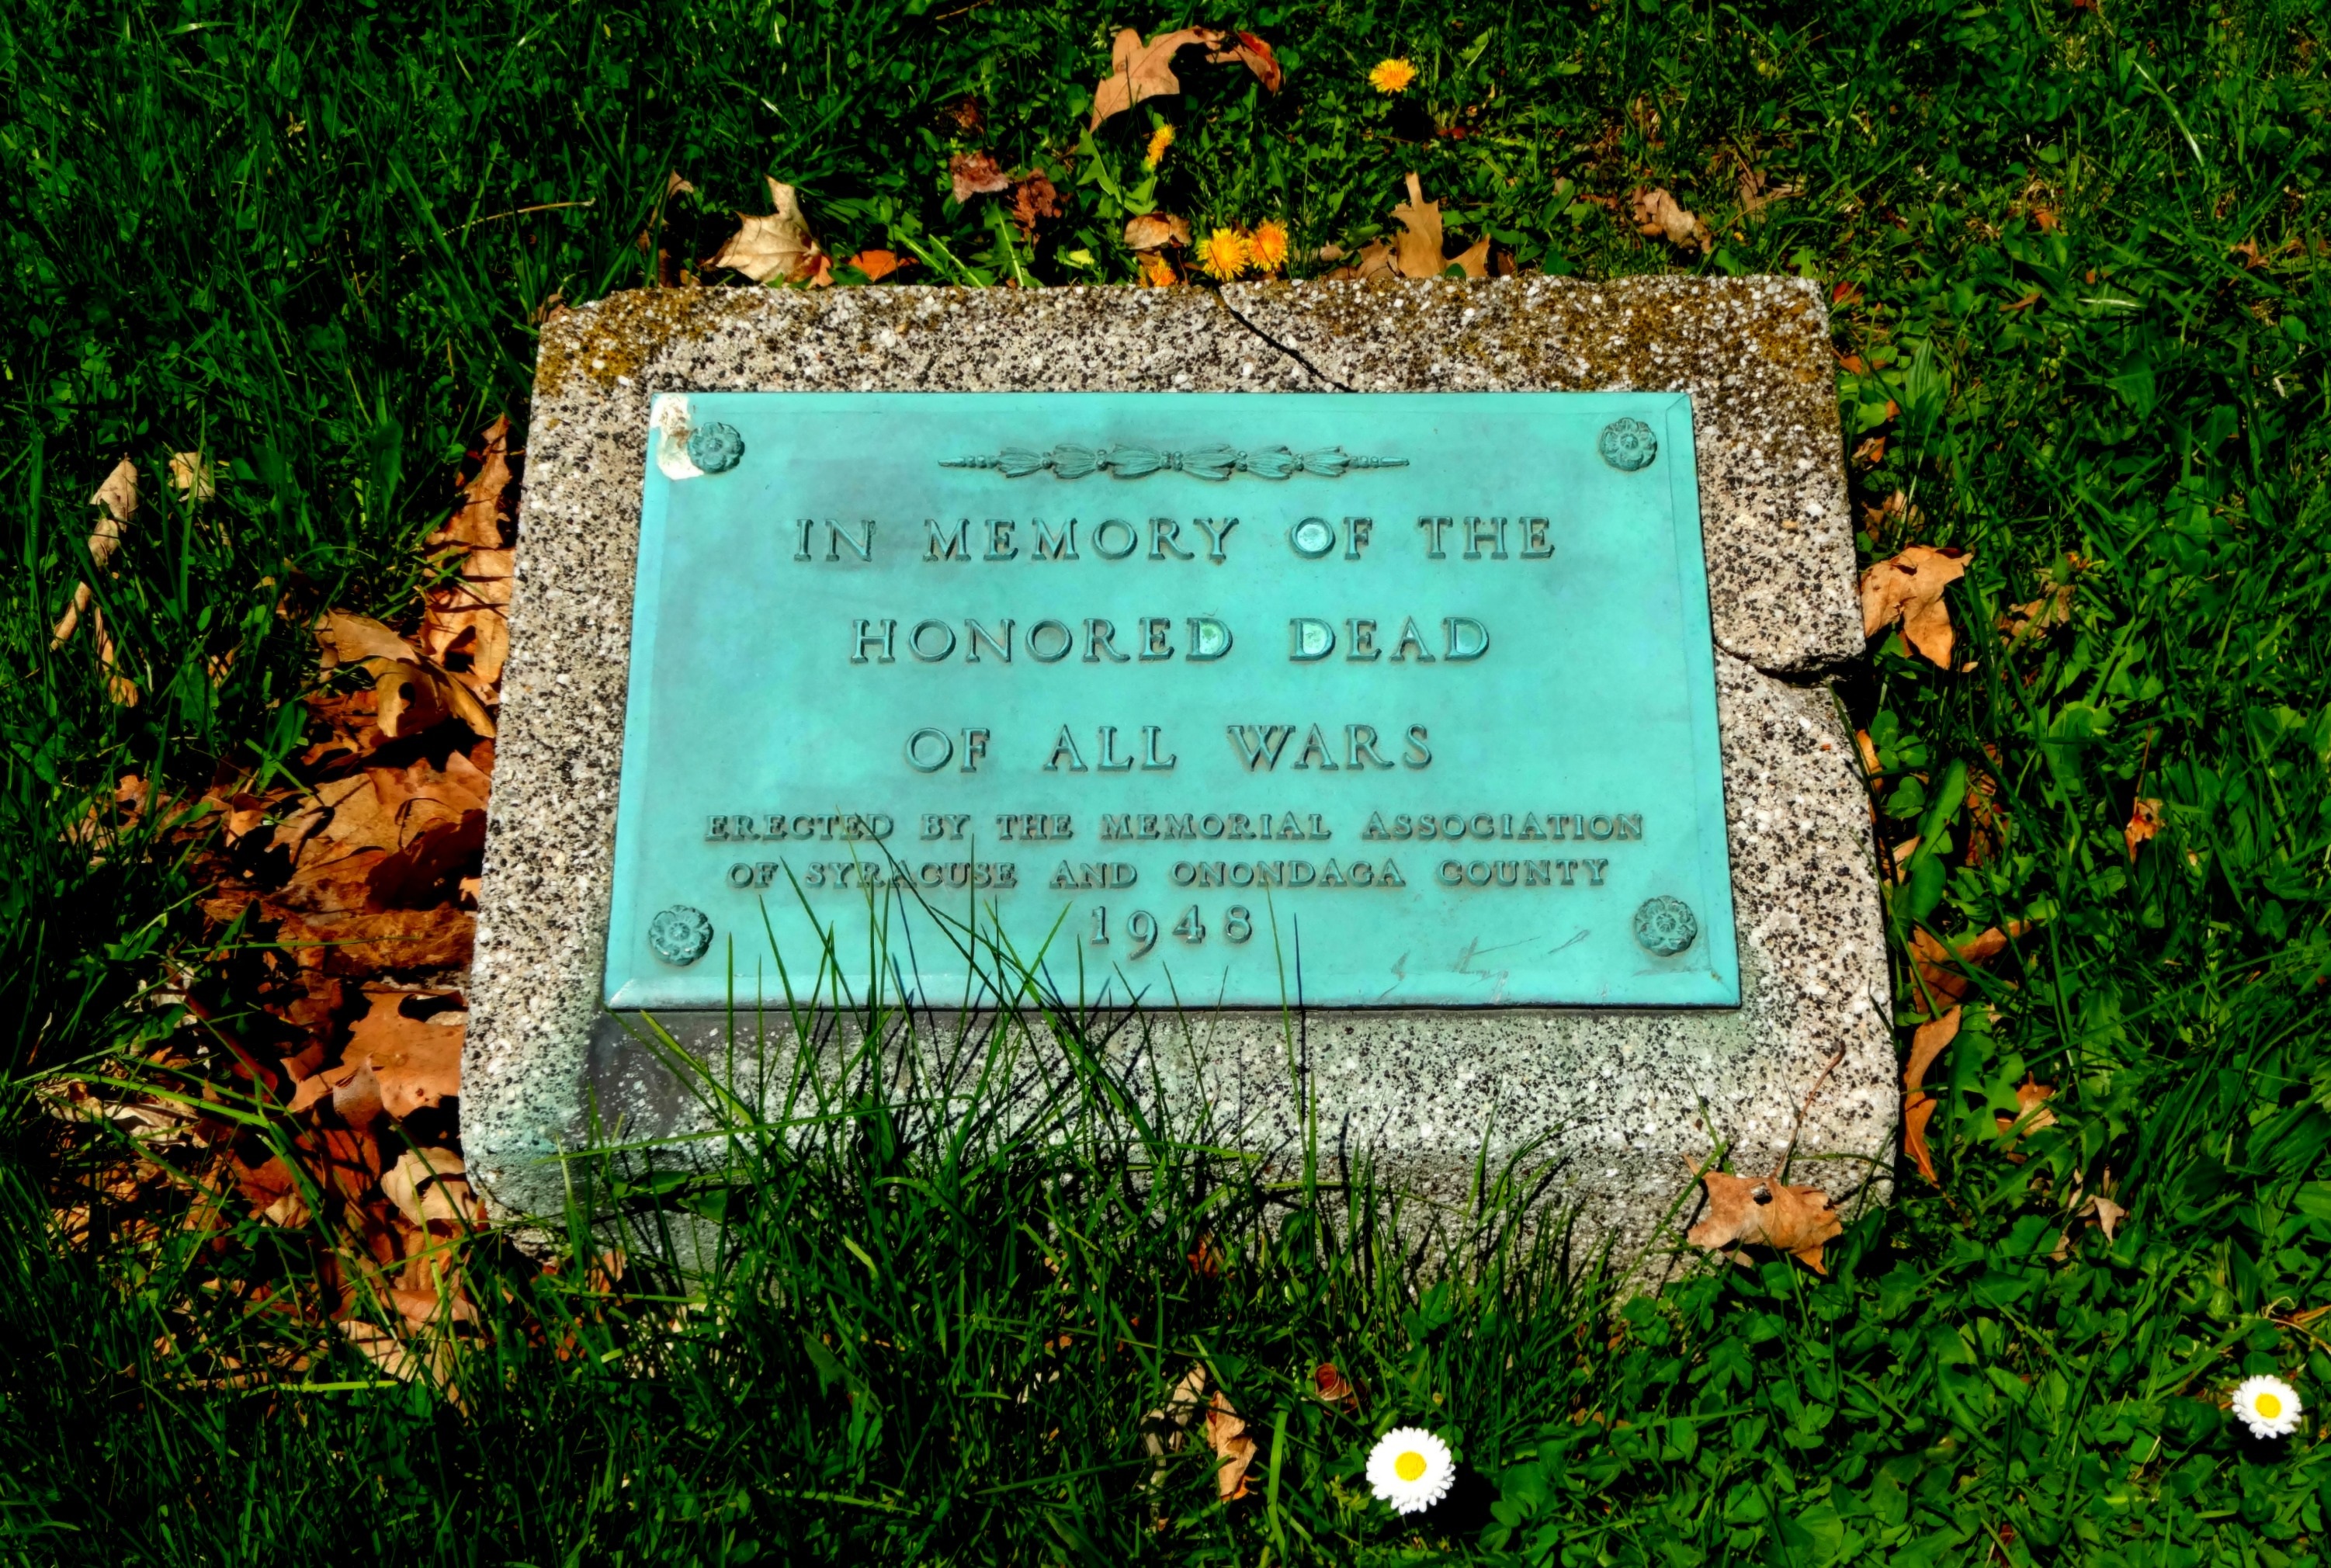
landscape, tree, nature, forest, grass, outdoor, lawn, leaf, old, new york, stone, monument, military, sign, green, soldier, symbol, park, soil, landmark, cemetery, dead, tombstone, death, leaves, grave, memorial, war, graveyard, gravestone, marker, headstone, honor, state, county, tomb, woodland, world war, funeral, burial, civil war, syracuse, onondaga